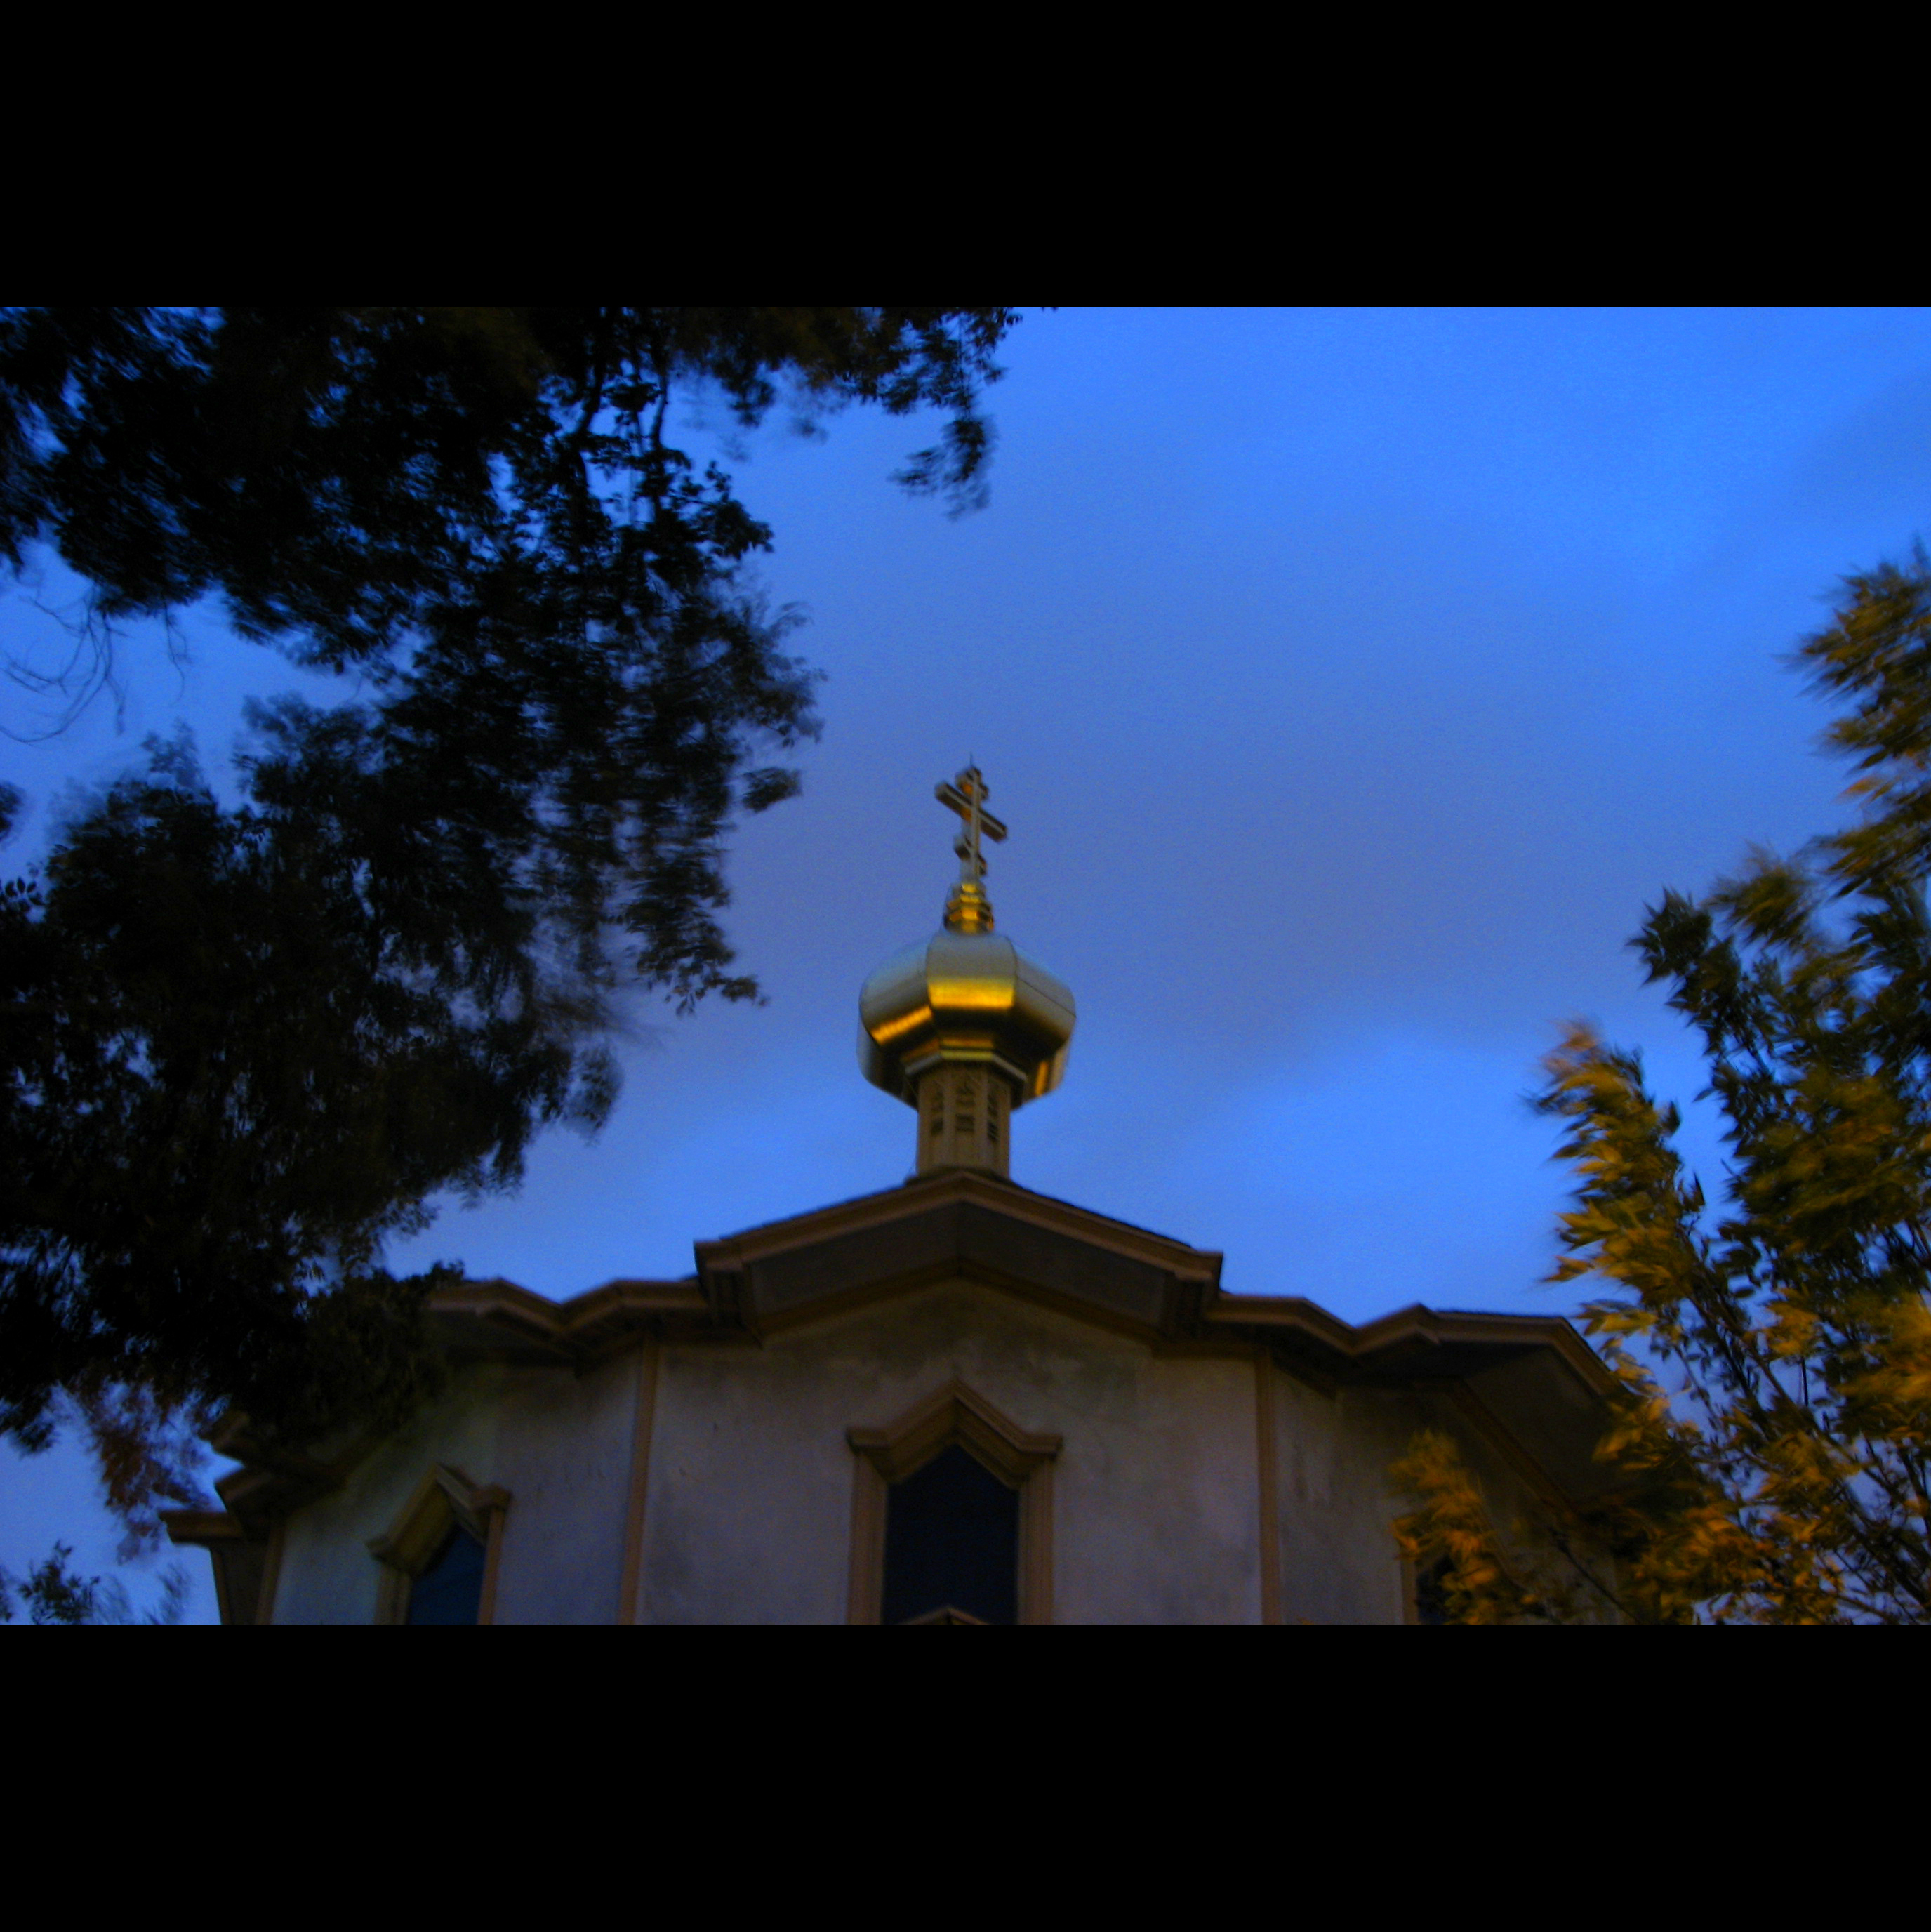
light, cloud, architecture, sky, night, photography, sunlight, photo, dusk, evening, architect, reflection, tower, darkness, church, photos, de, fotografie, orthodox, eastern, biserica, arhitectura, orthodoxy, arhitect, oca, louissullivan